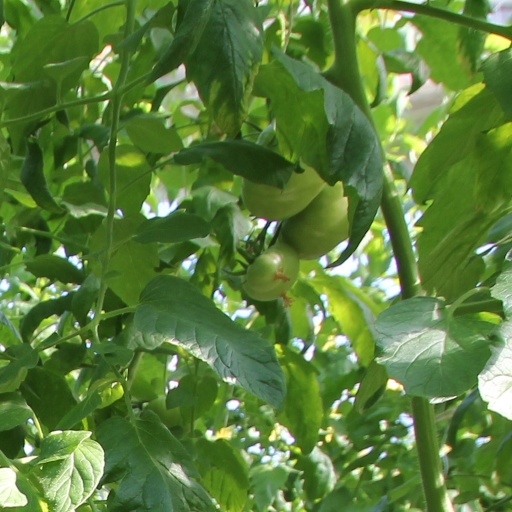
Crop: tomato